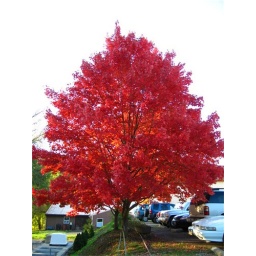
Beautiful red oak tree in full autimn color - Ohio.